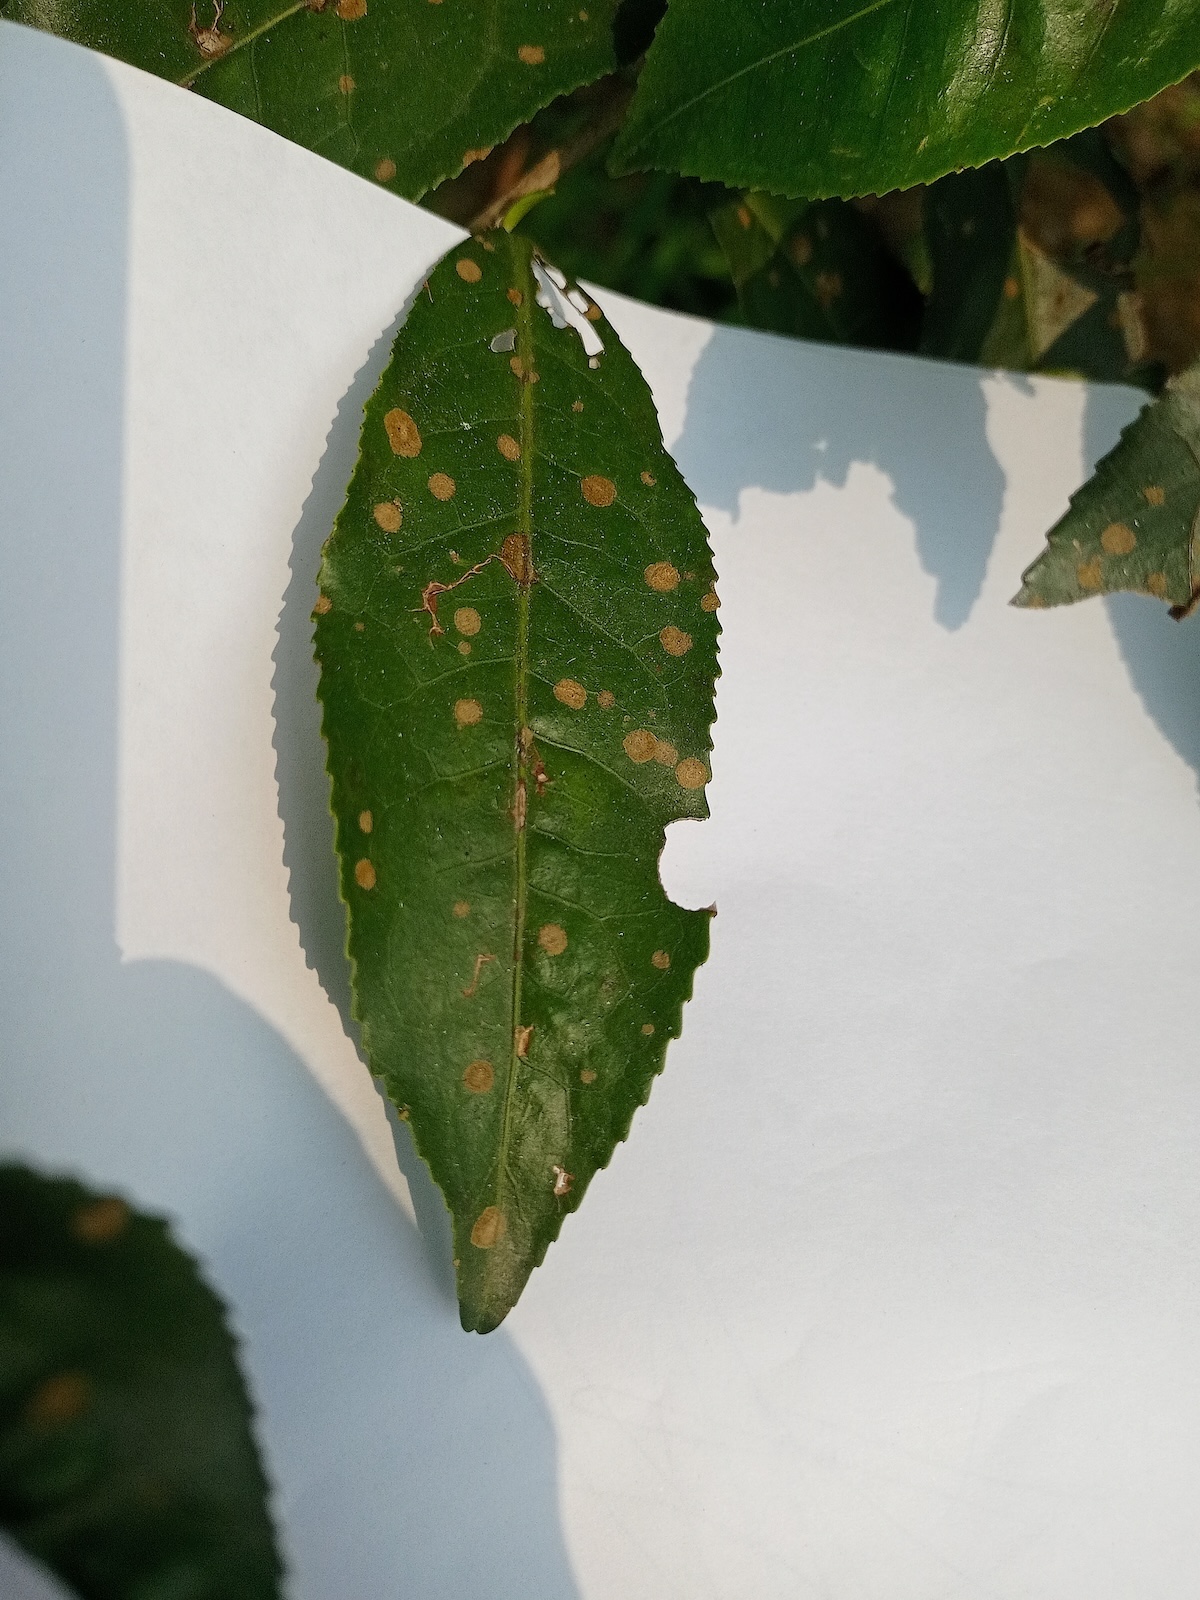
Label: Tea algal leaf spot